Dyson Airblade

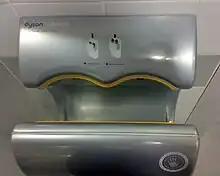
Dyson Airblade (view from top)

In the United States, Dyson worked with the NSF to become the only certified hand dryer under Protocol P335 for Hygienic Commercial Hand Dryers. The Royal Society of Public Health has given the Dyson Airblade hand dryer its first hygiene accreditation.